George Stephen Morrison

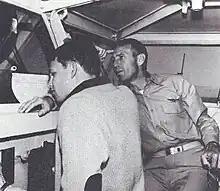
Captain Morrison and his son Jim on the bridge of the in January 1964

Morrison began flight training in 1943 at Naval Air Station Pensacola, Florida, and graduated in spring 1944, and went on to fly combat missions in the Grumman F6F Hellcat. He flew missions in the Pacific Theater for the duration of World War II. He served as an instructor on nuclear weapons programs following the end of the war, while during the Korean War, he served at the joint operations center in Seoul. This resulted in the award of the Bronze Star Medal with "V" for Valor device.